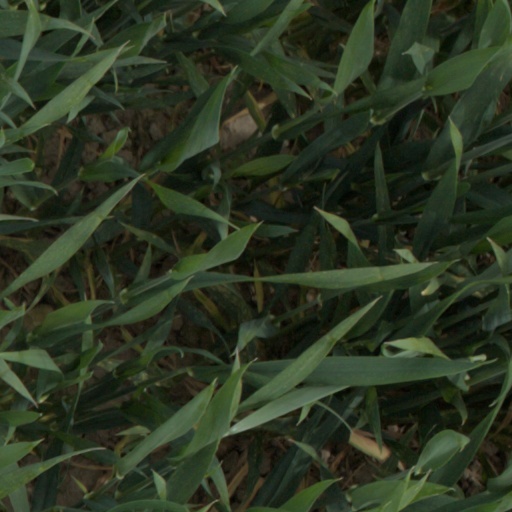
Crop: wheat